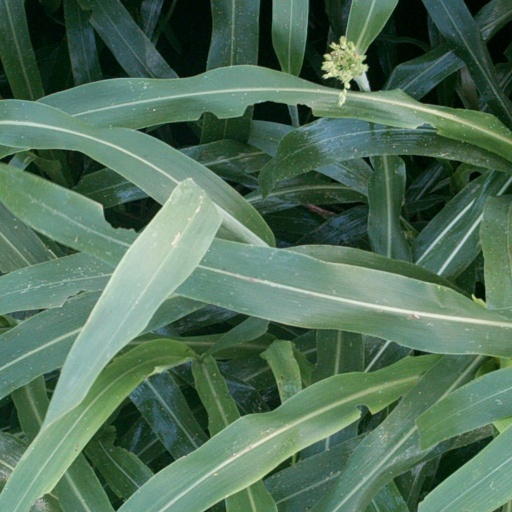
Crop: sorghum